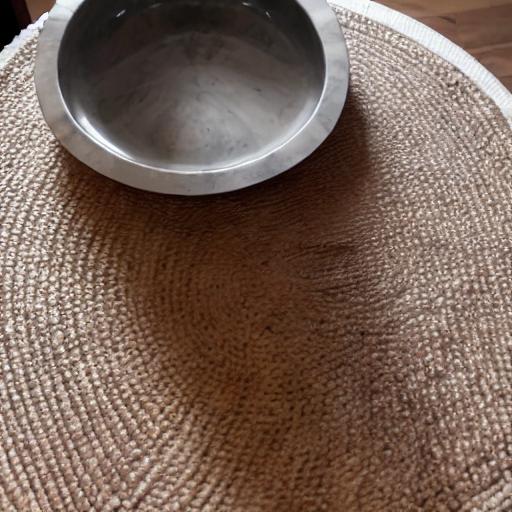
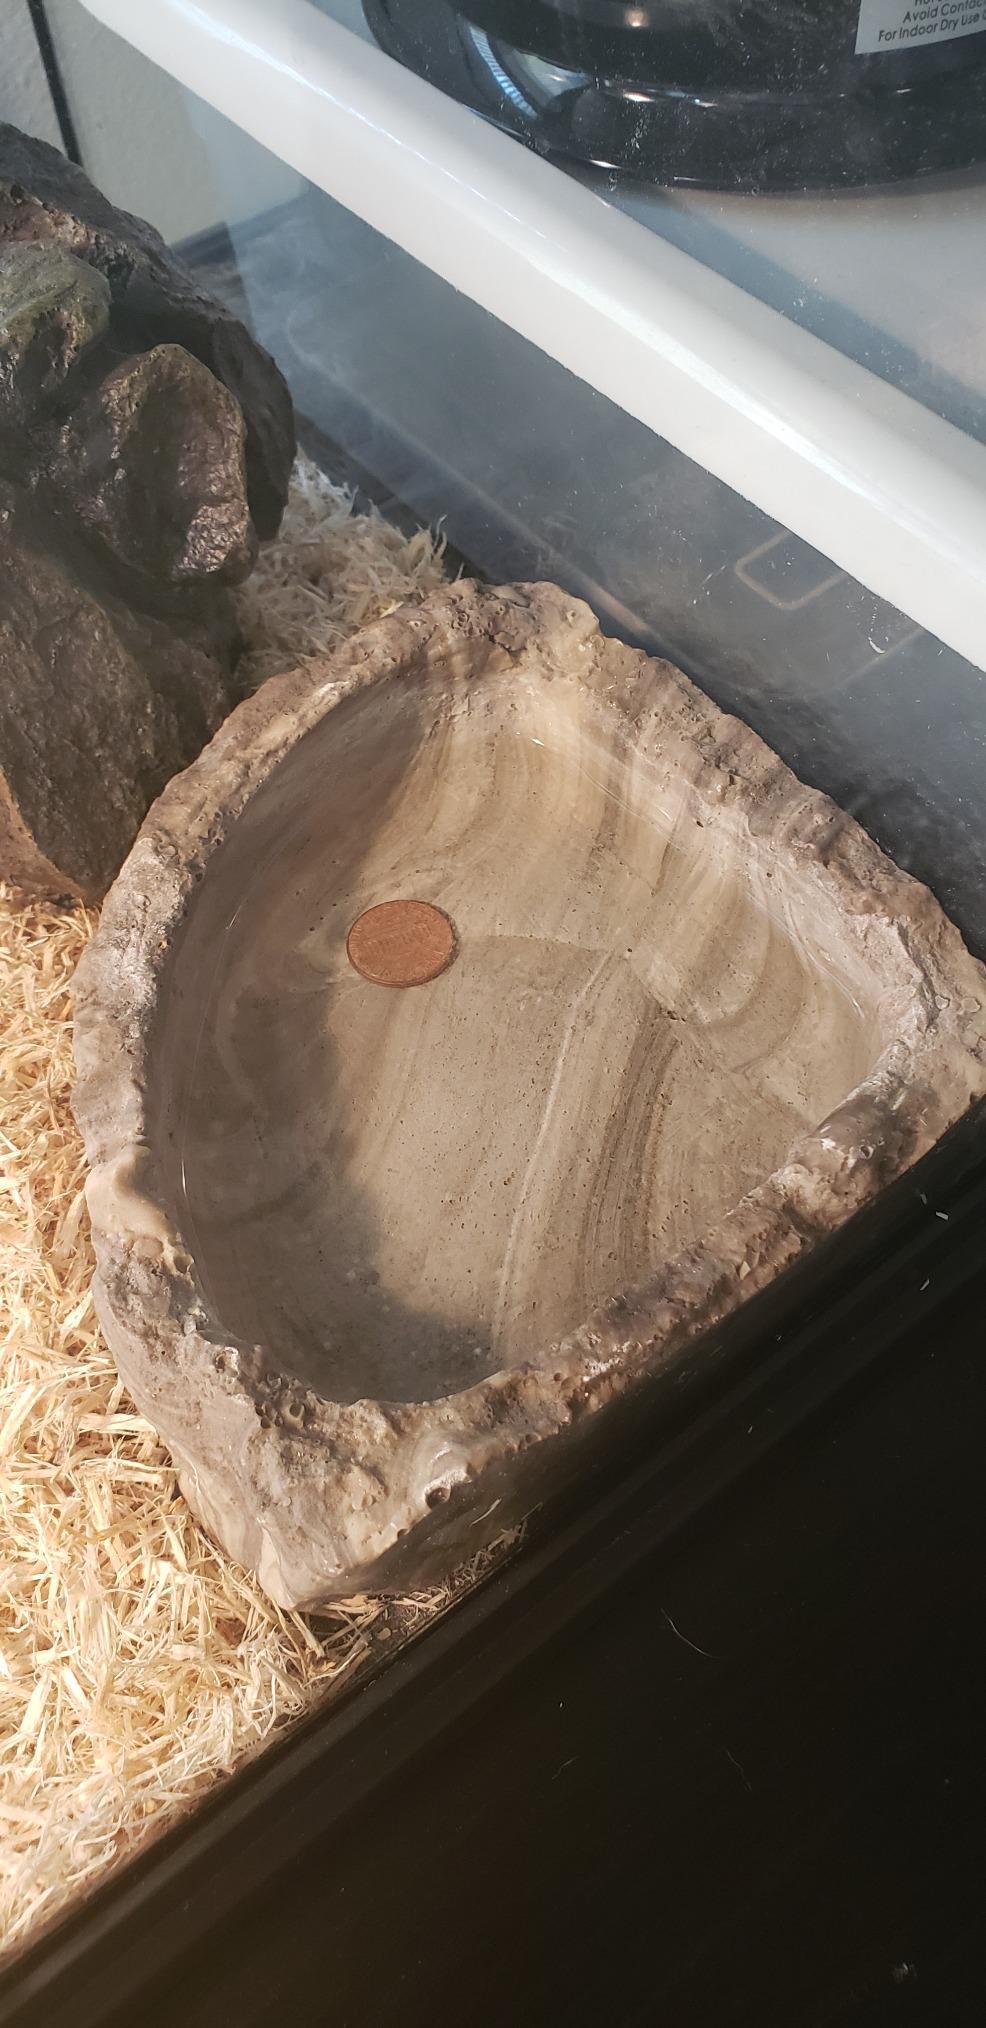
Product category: items_bowl
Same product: no